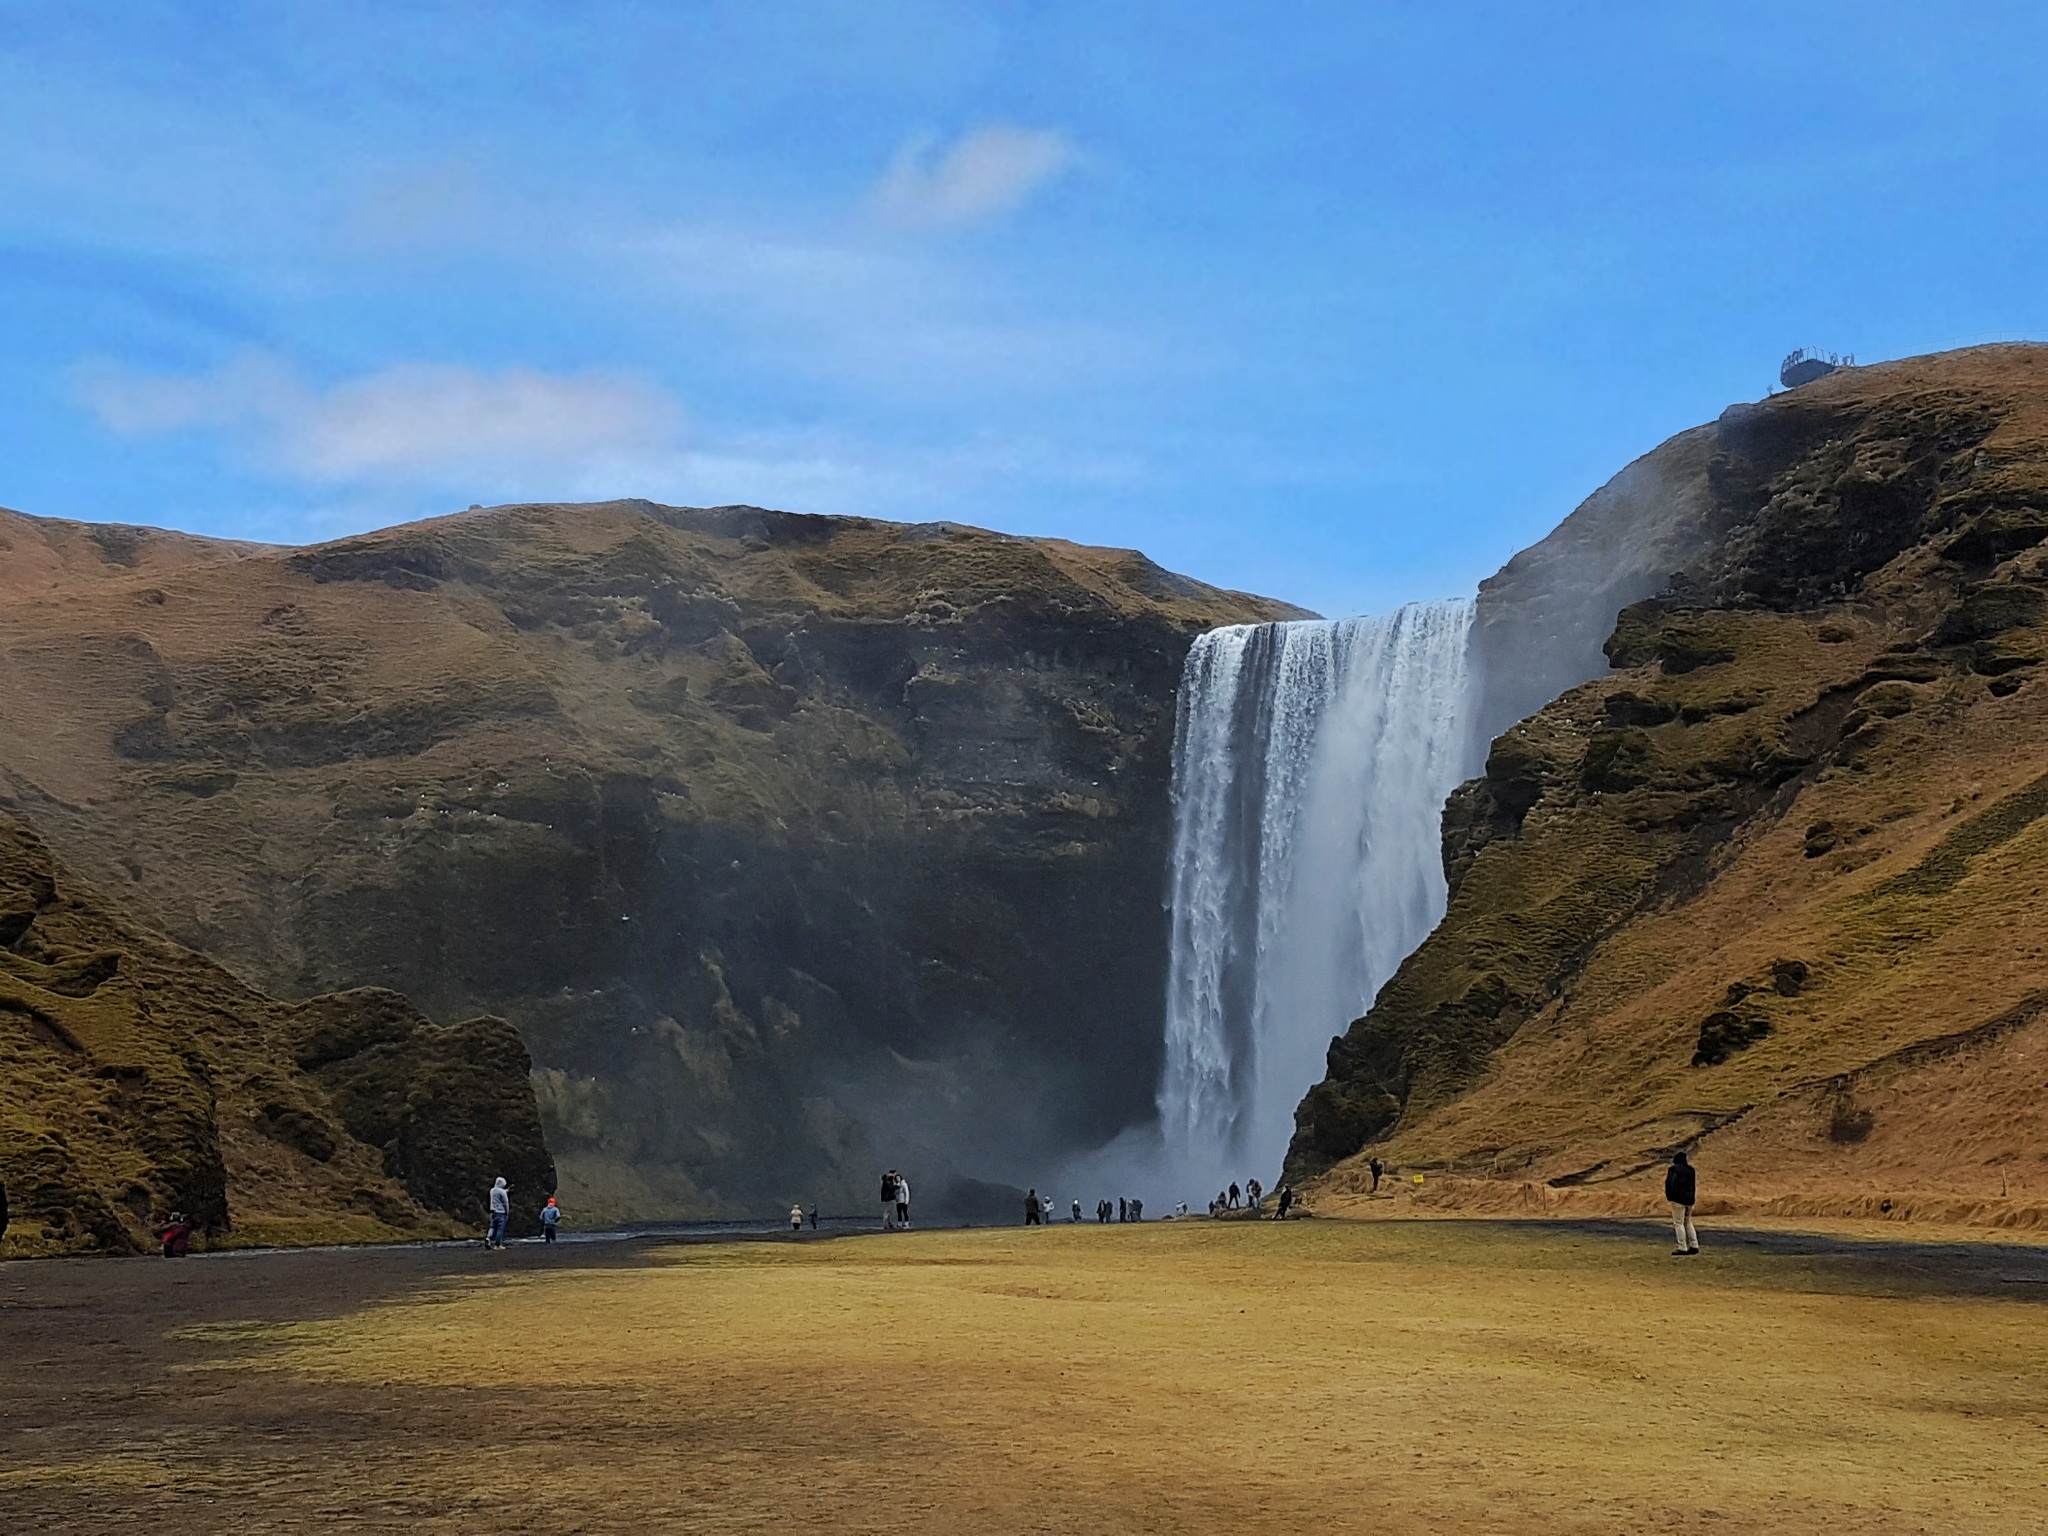
landscape, sea, coast, nature, rock, waterfall, mountain, hill, lake, valley, mountain range, vacation, cliff, scenic, fjord, iceland, reservoir, terrain, body of water, skogafoss, blue sky, enchanting, road trip, geology, clear sky, plateau, loch, water feature, landform, gigantic, mountainous landforms, golden scene